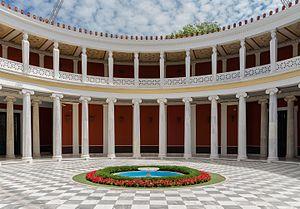
Détail de la cour du Zappeion, Athènes, Grèce.
Le Zappéion est un monument situé dans le Jardin national d’Athènes, au cœur de la capitale grecque. Construit dans la seconde moitié du XIXᵉ siècle, il a été utilisé lors de nombreuses cérémonies officielles mais peut également être utilisé lors d'événements privés.